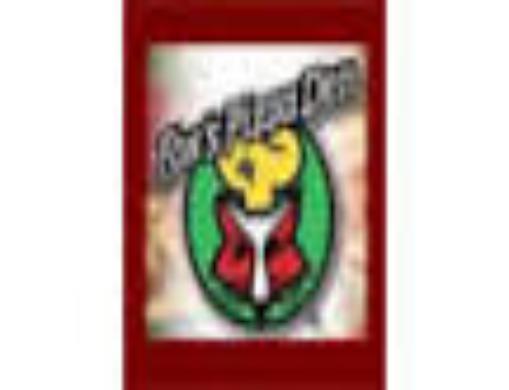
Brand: Fox's Pizza Den
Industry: Food